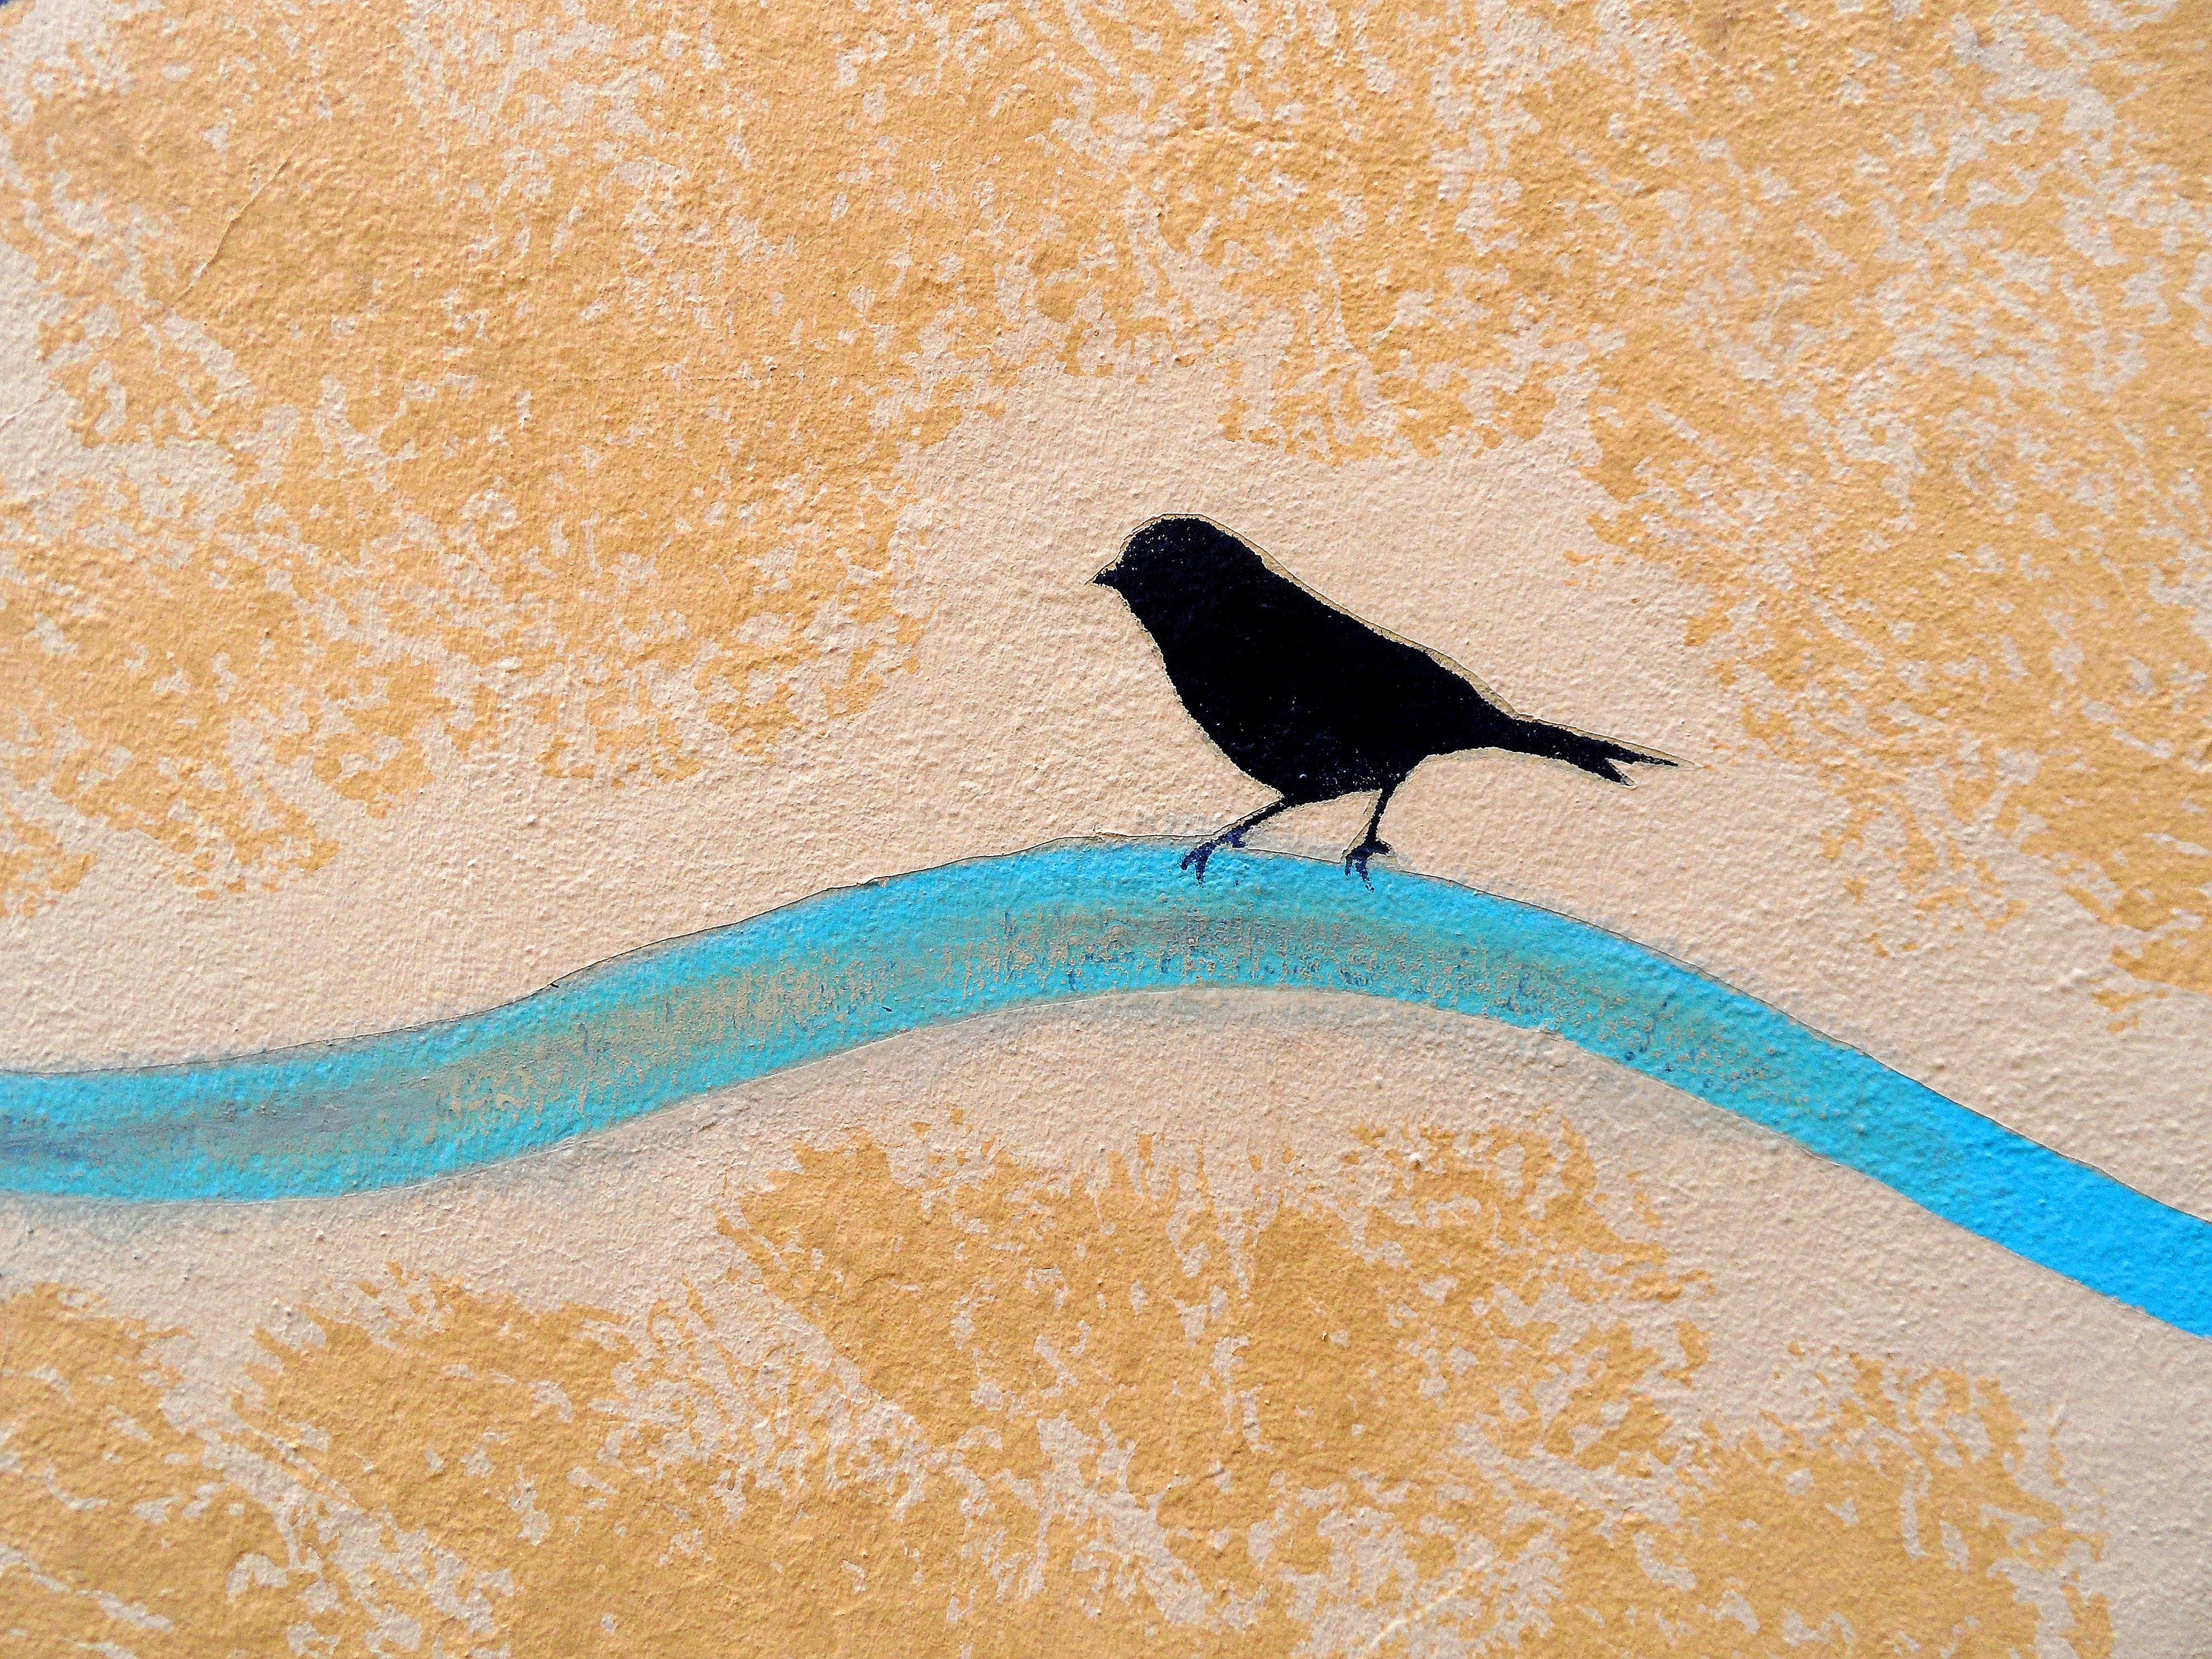
sand, bird, wing, wall, artist, blue, graffiti, crow, illustration, padova, perching bird, crow like bird